City of Dandenong

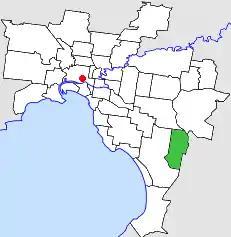
Location in Melbourne

The City of Dandenong was a local government area about southeast of Melbourne, the state capital of Victoria, Australia. The city covered an area of , and existed from 1857 until 1994.